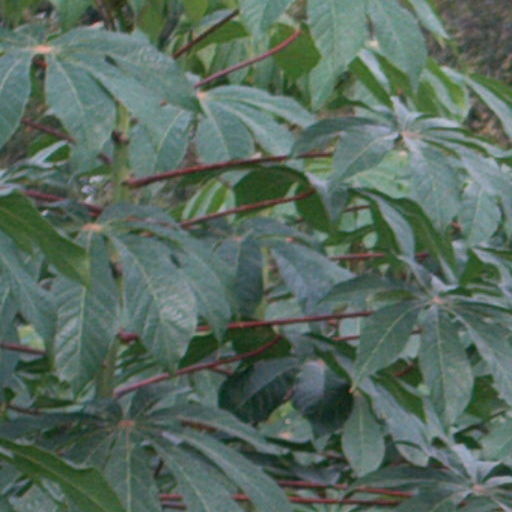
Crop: cassava